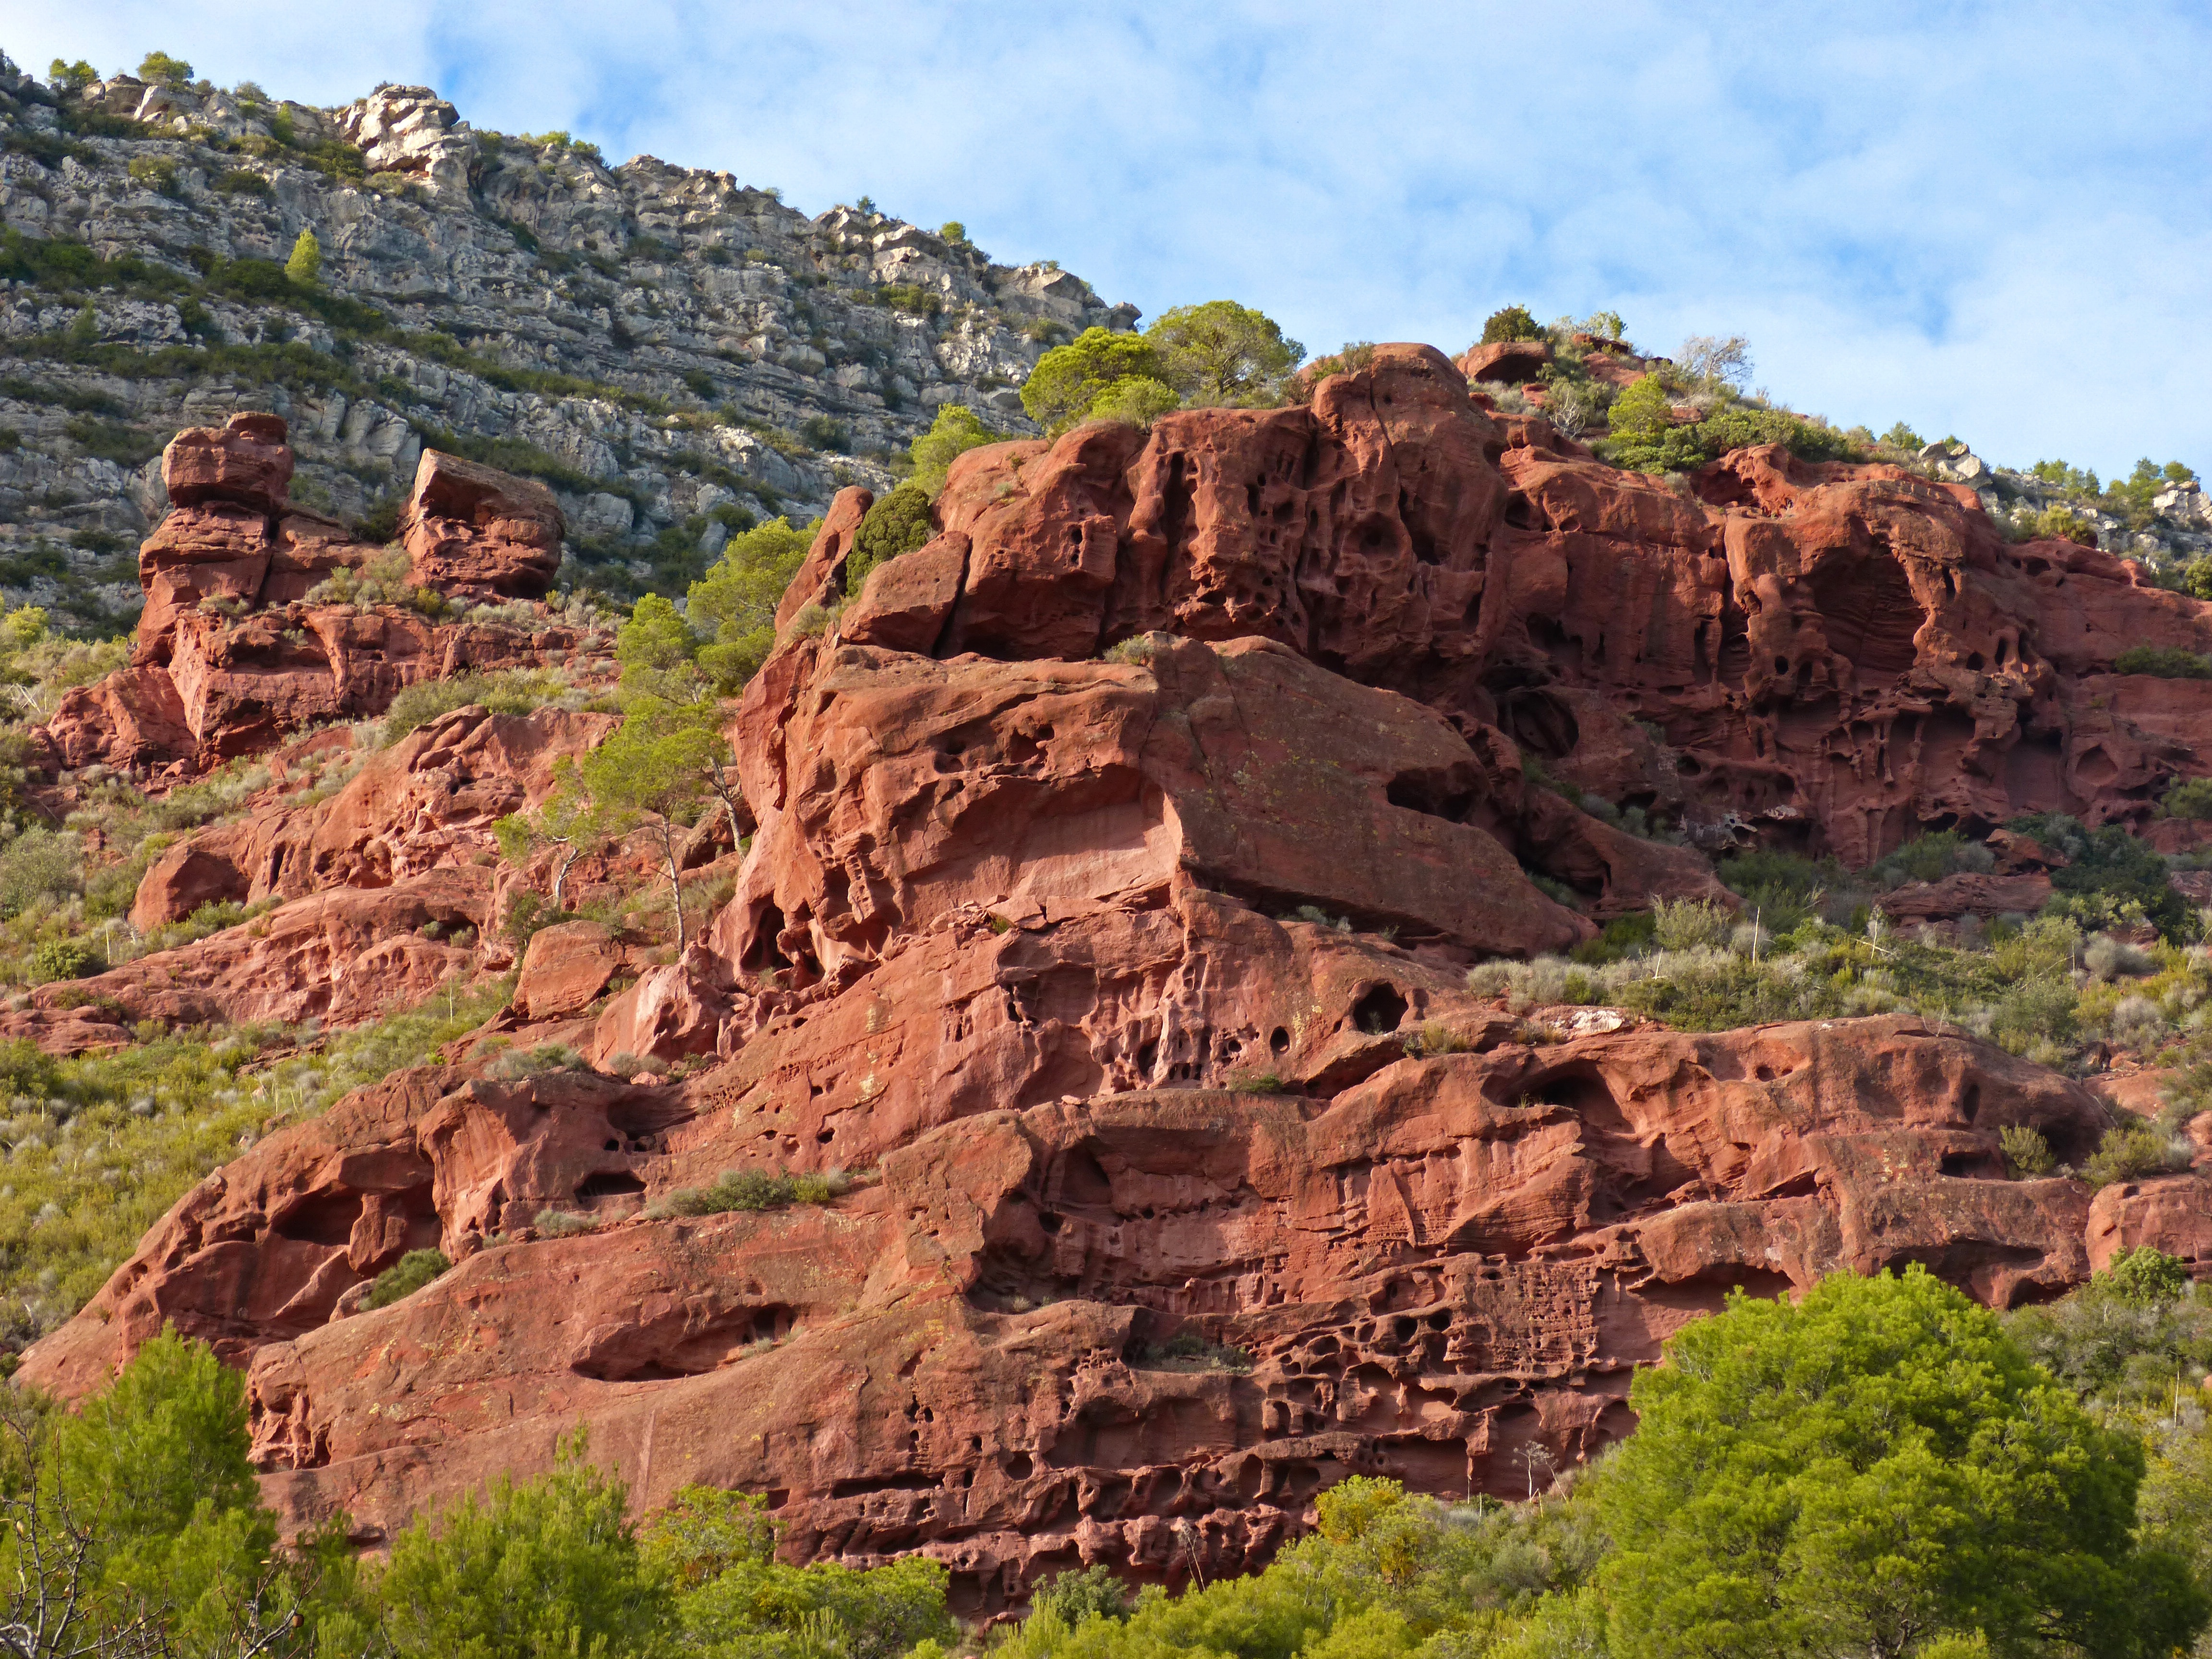
rock, mountain, valley, formation, cliff, arch, park, canyon, terrain, national park, geology, badlands, plateau, escarpment, wadi, butte, landform, red rocks, montsant, geographical feature